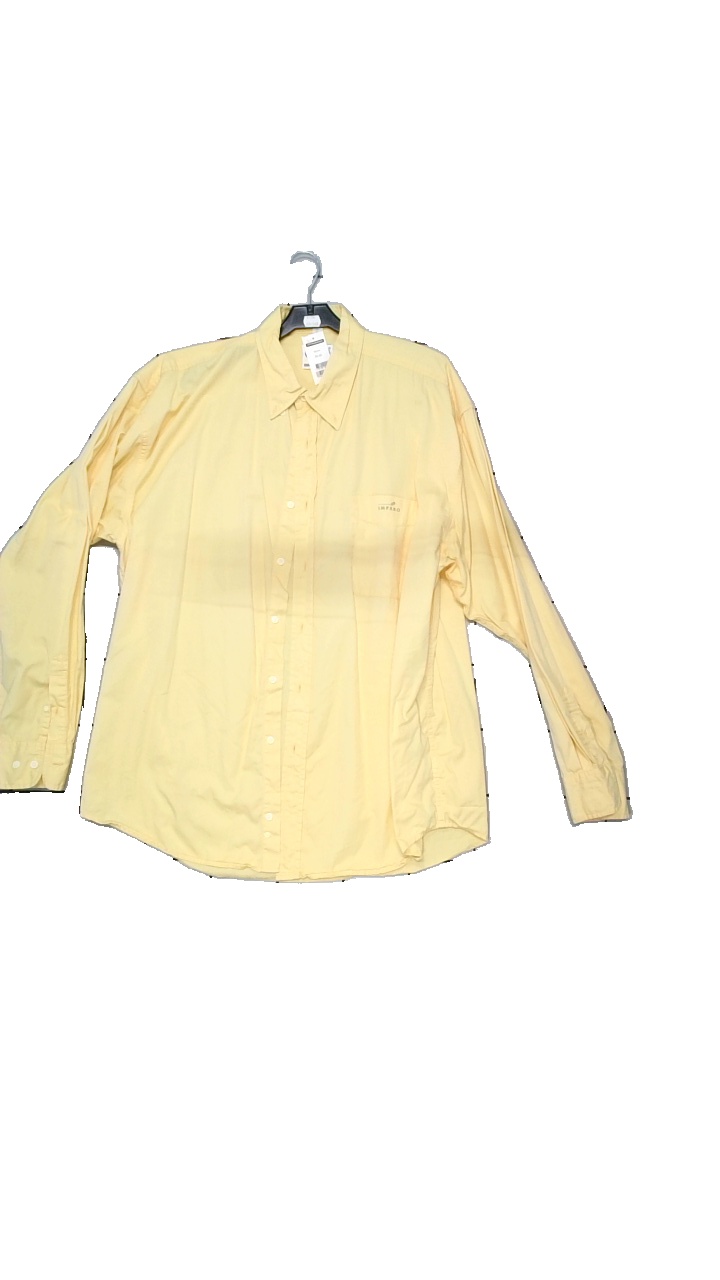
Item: Shirt (Men)
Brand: Besintown
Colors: Yellow
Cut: Regular
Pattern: Logo print
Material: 100% cotton
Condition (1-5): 5
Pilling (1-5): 3
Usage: Reuse
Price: <50